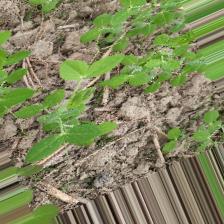
Label: Normal